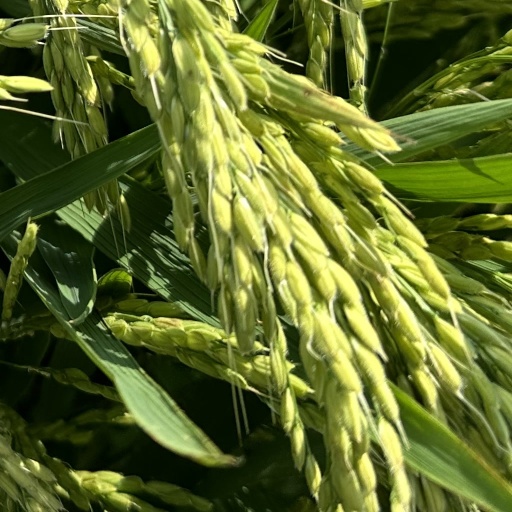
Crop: rice